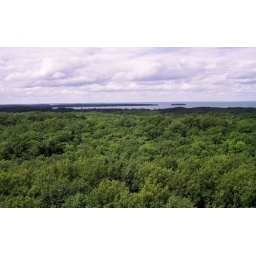
View from fire tower Mille Lacs lake off in the distance. Mille Lacs Kathio State Park, Mille Lacs County, MN. September 2000.